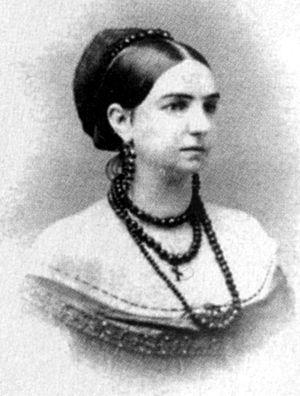
Elena Maria Catargiu-Obrenović, née le 3 août 1835 à Iași et morte le 16 juillet 1876 à Dresde, est la fille du boyard et logothète Constantin Catargiu et de Smărăndița Balş. Mère du roi Milan de Serbie, elle est également connue comme étant la maîtresse du prince Alexandre Jean Cuza.